Austin Butler

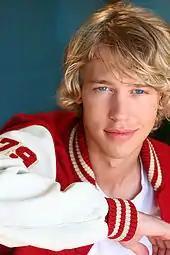
Butler in 2008

In February 2008, Butler landed a main role on another Nickelodeon series, "Zoey 101", playing James Garrett, the love interest of Jamie Lynn Spears's title character Zoey in the fourth season; previously, he guest starred on the same show playing the role of Danifer on the third-season episode "Quarantine". In March of that year, he appeared in an episode on the short-lived Cartoon Network sitcom, "Out of Jimmy's Head", playing the role of Lance in the episode titled "Princess".